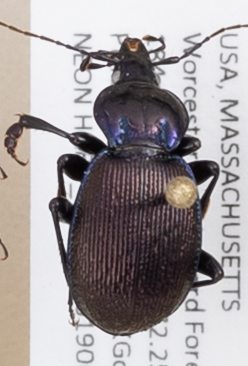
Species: Sphaeroderus stenostomus lecontei
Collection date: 2019-06-04
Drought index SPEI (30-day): -0.1
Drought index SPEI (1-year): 2.09
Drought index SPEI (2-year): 2.09